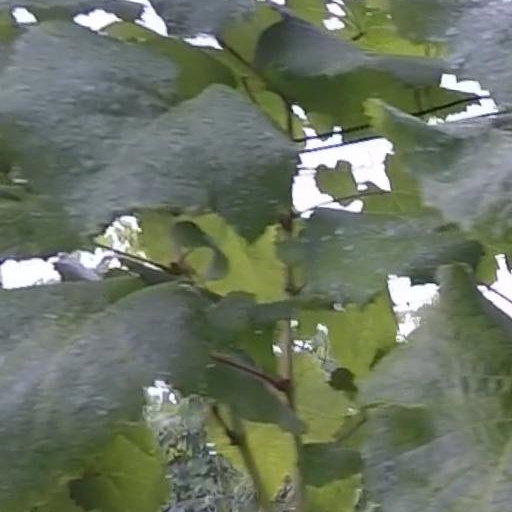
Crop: grape